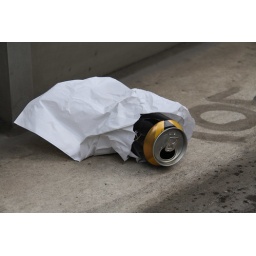
"If I put this booze in a paper bag people won't realise what a hopeless, hapless piss-head I am!"